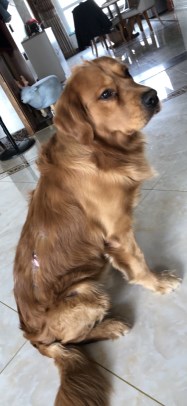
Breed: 5355-n000126-golden_retriever